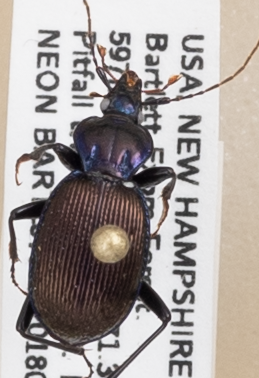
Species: Sphaeroderus canadensis canadensis
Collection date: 2018-05-30
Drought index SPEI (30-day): -1.45
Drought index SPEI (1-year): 0.71
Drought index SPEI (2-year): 0.32